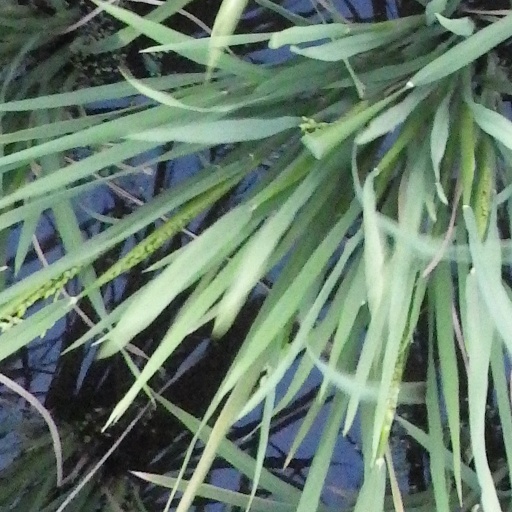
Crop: rice